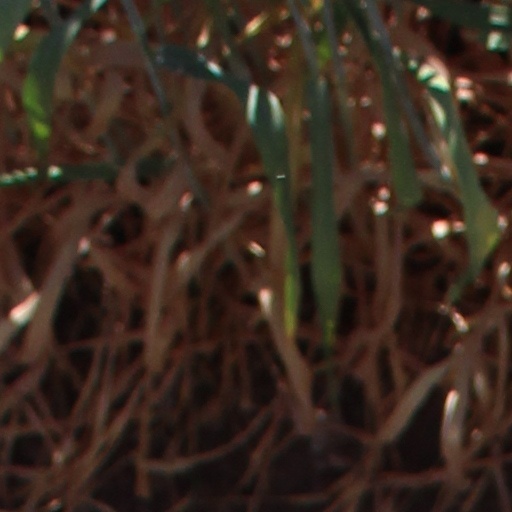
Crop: wheat